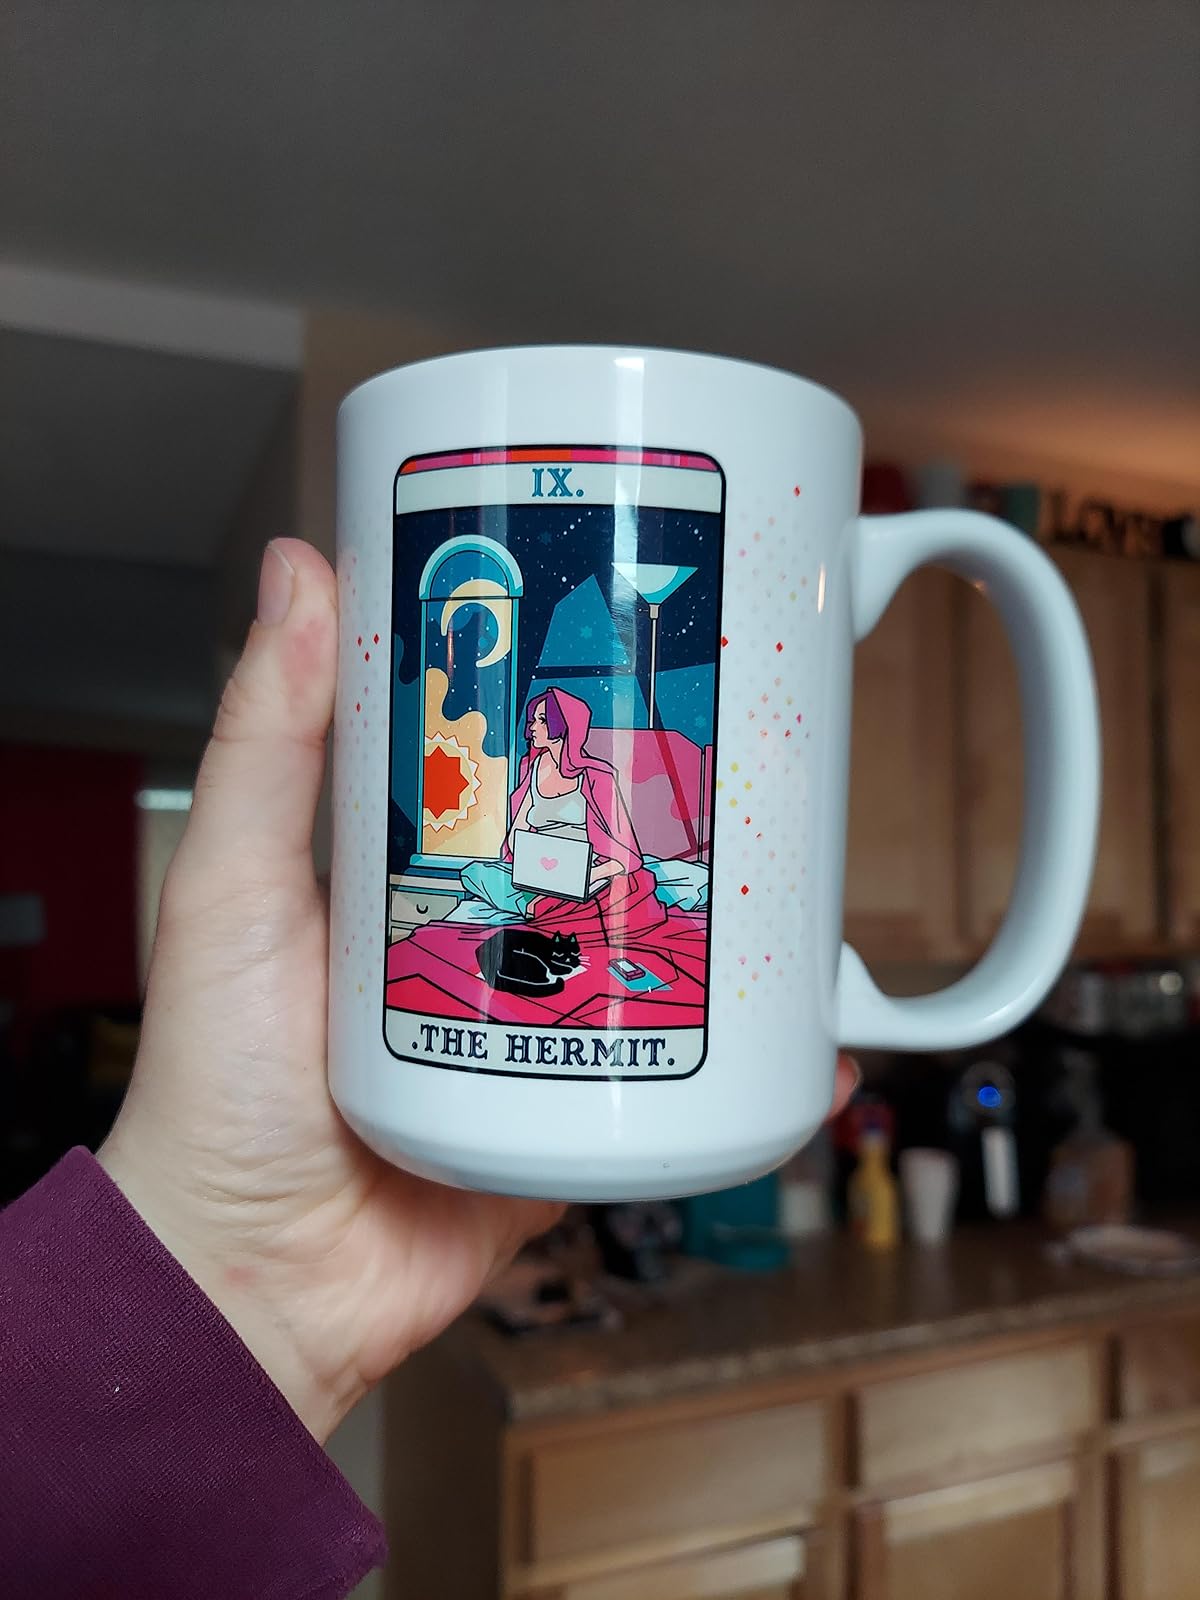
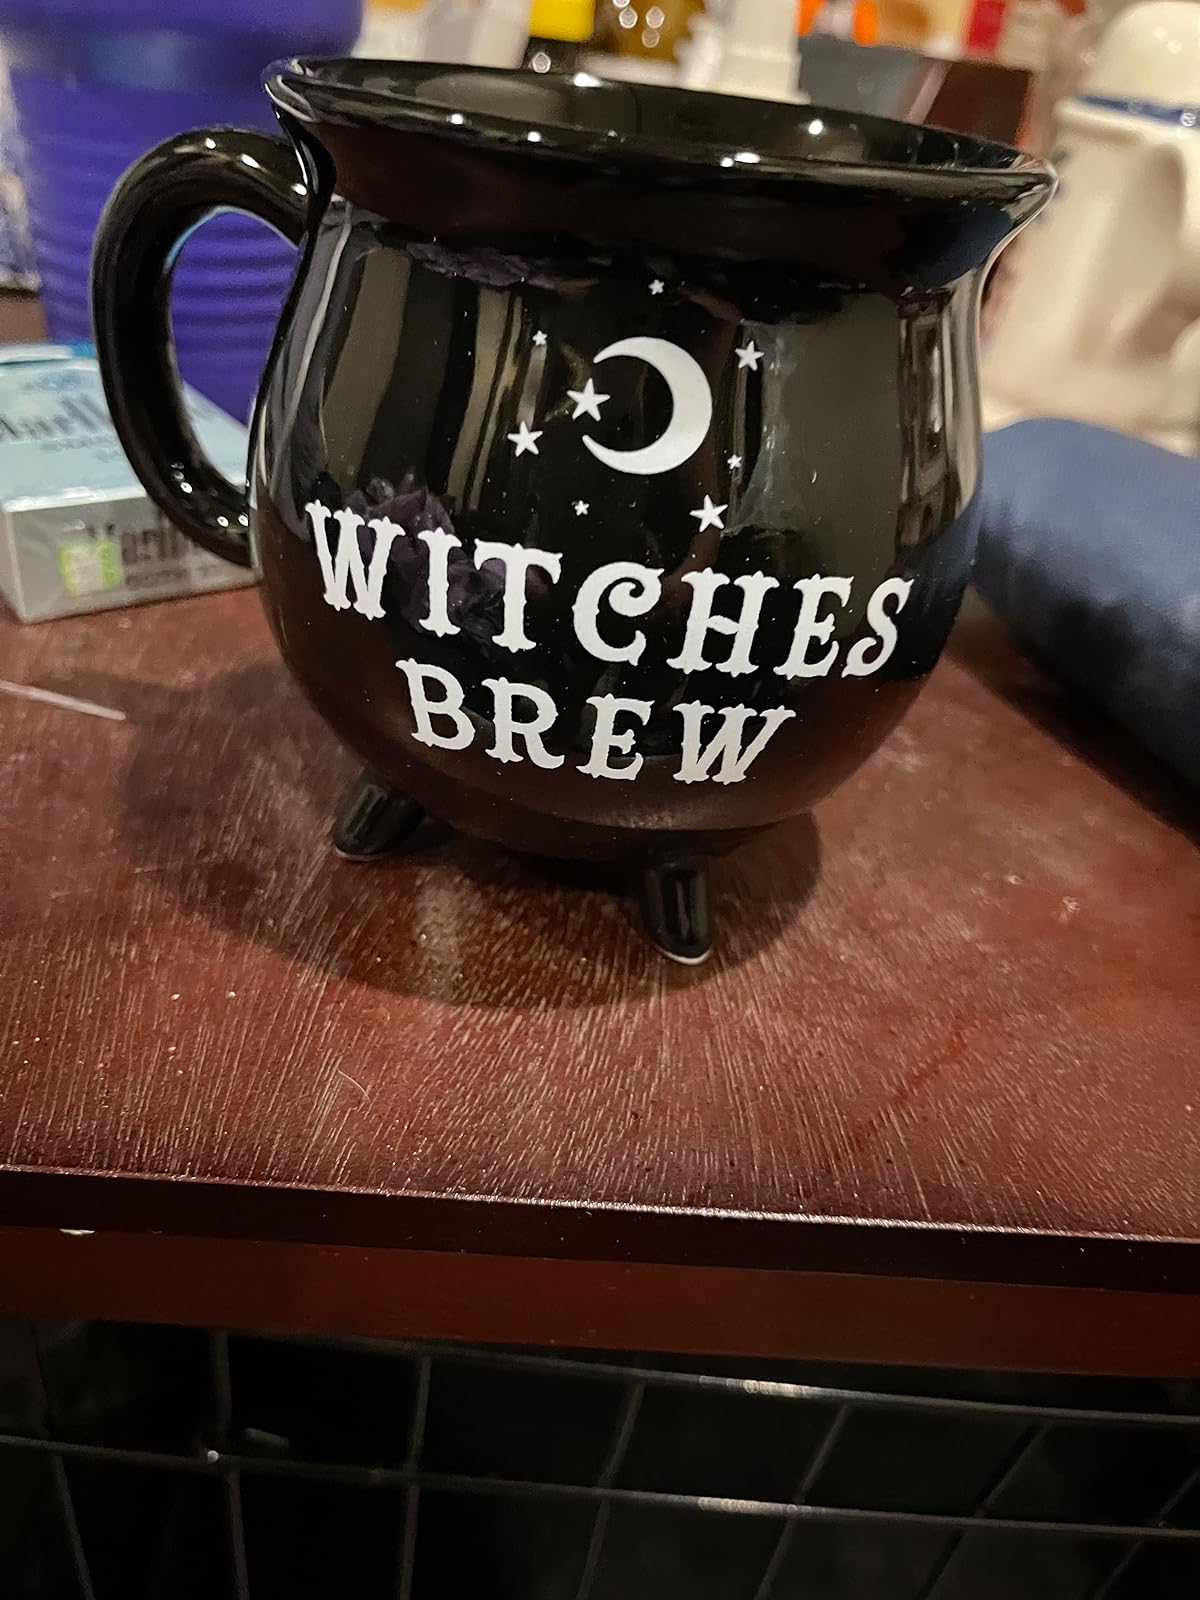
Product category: items_mug
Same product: no